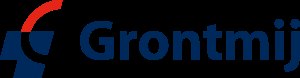
Grontmij
Grontmij Logo
Grontmij er Europas tredjestørste rådgivende ingeniørvirksomhed, med tæt på 9.000 medarbejdere, og næsten 300 kontorer på globalt plan. Koncernens samlede omsætning er på 922 mio. euro i 2010. Koncernen eksporterer en bred vifte af rådgivningsydelser og udfører mange internationale projekter.